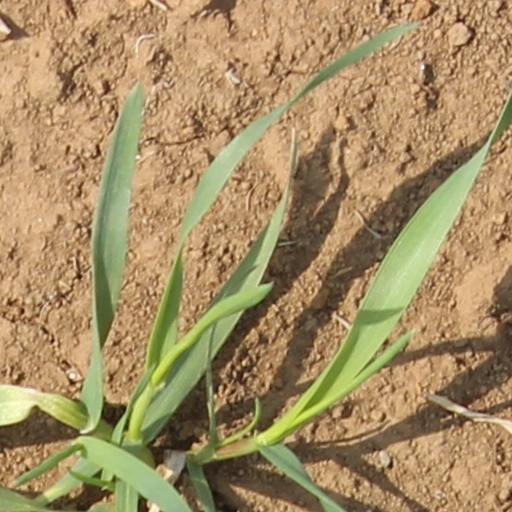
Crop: wheat